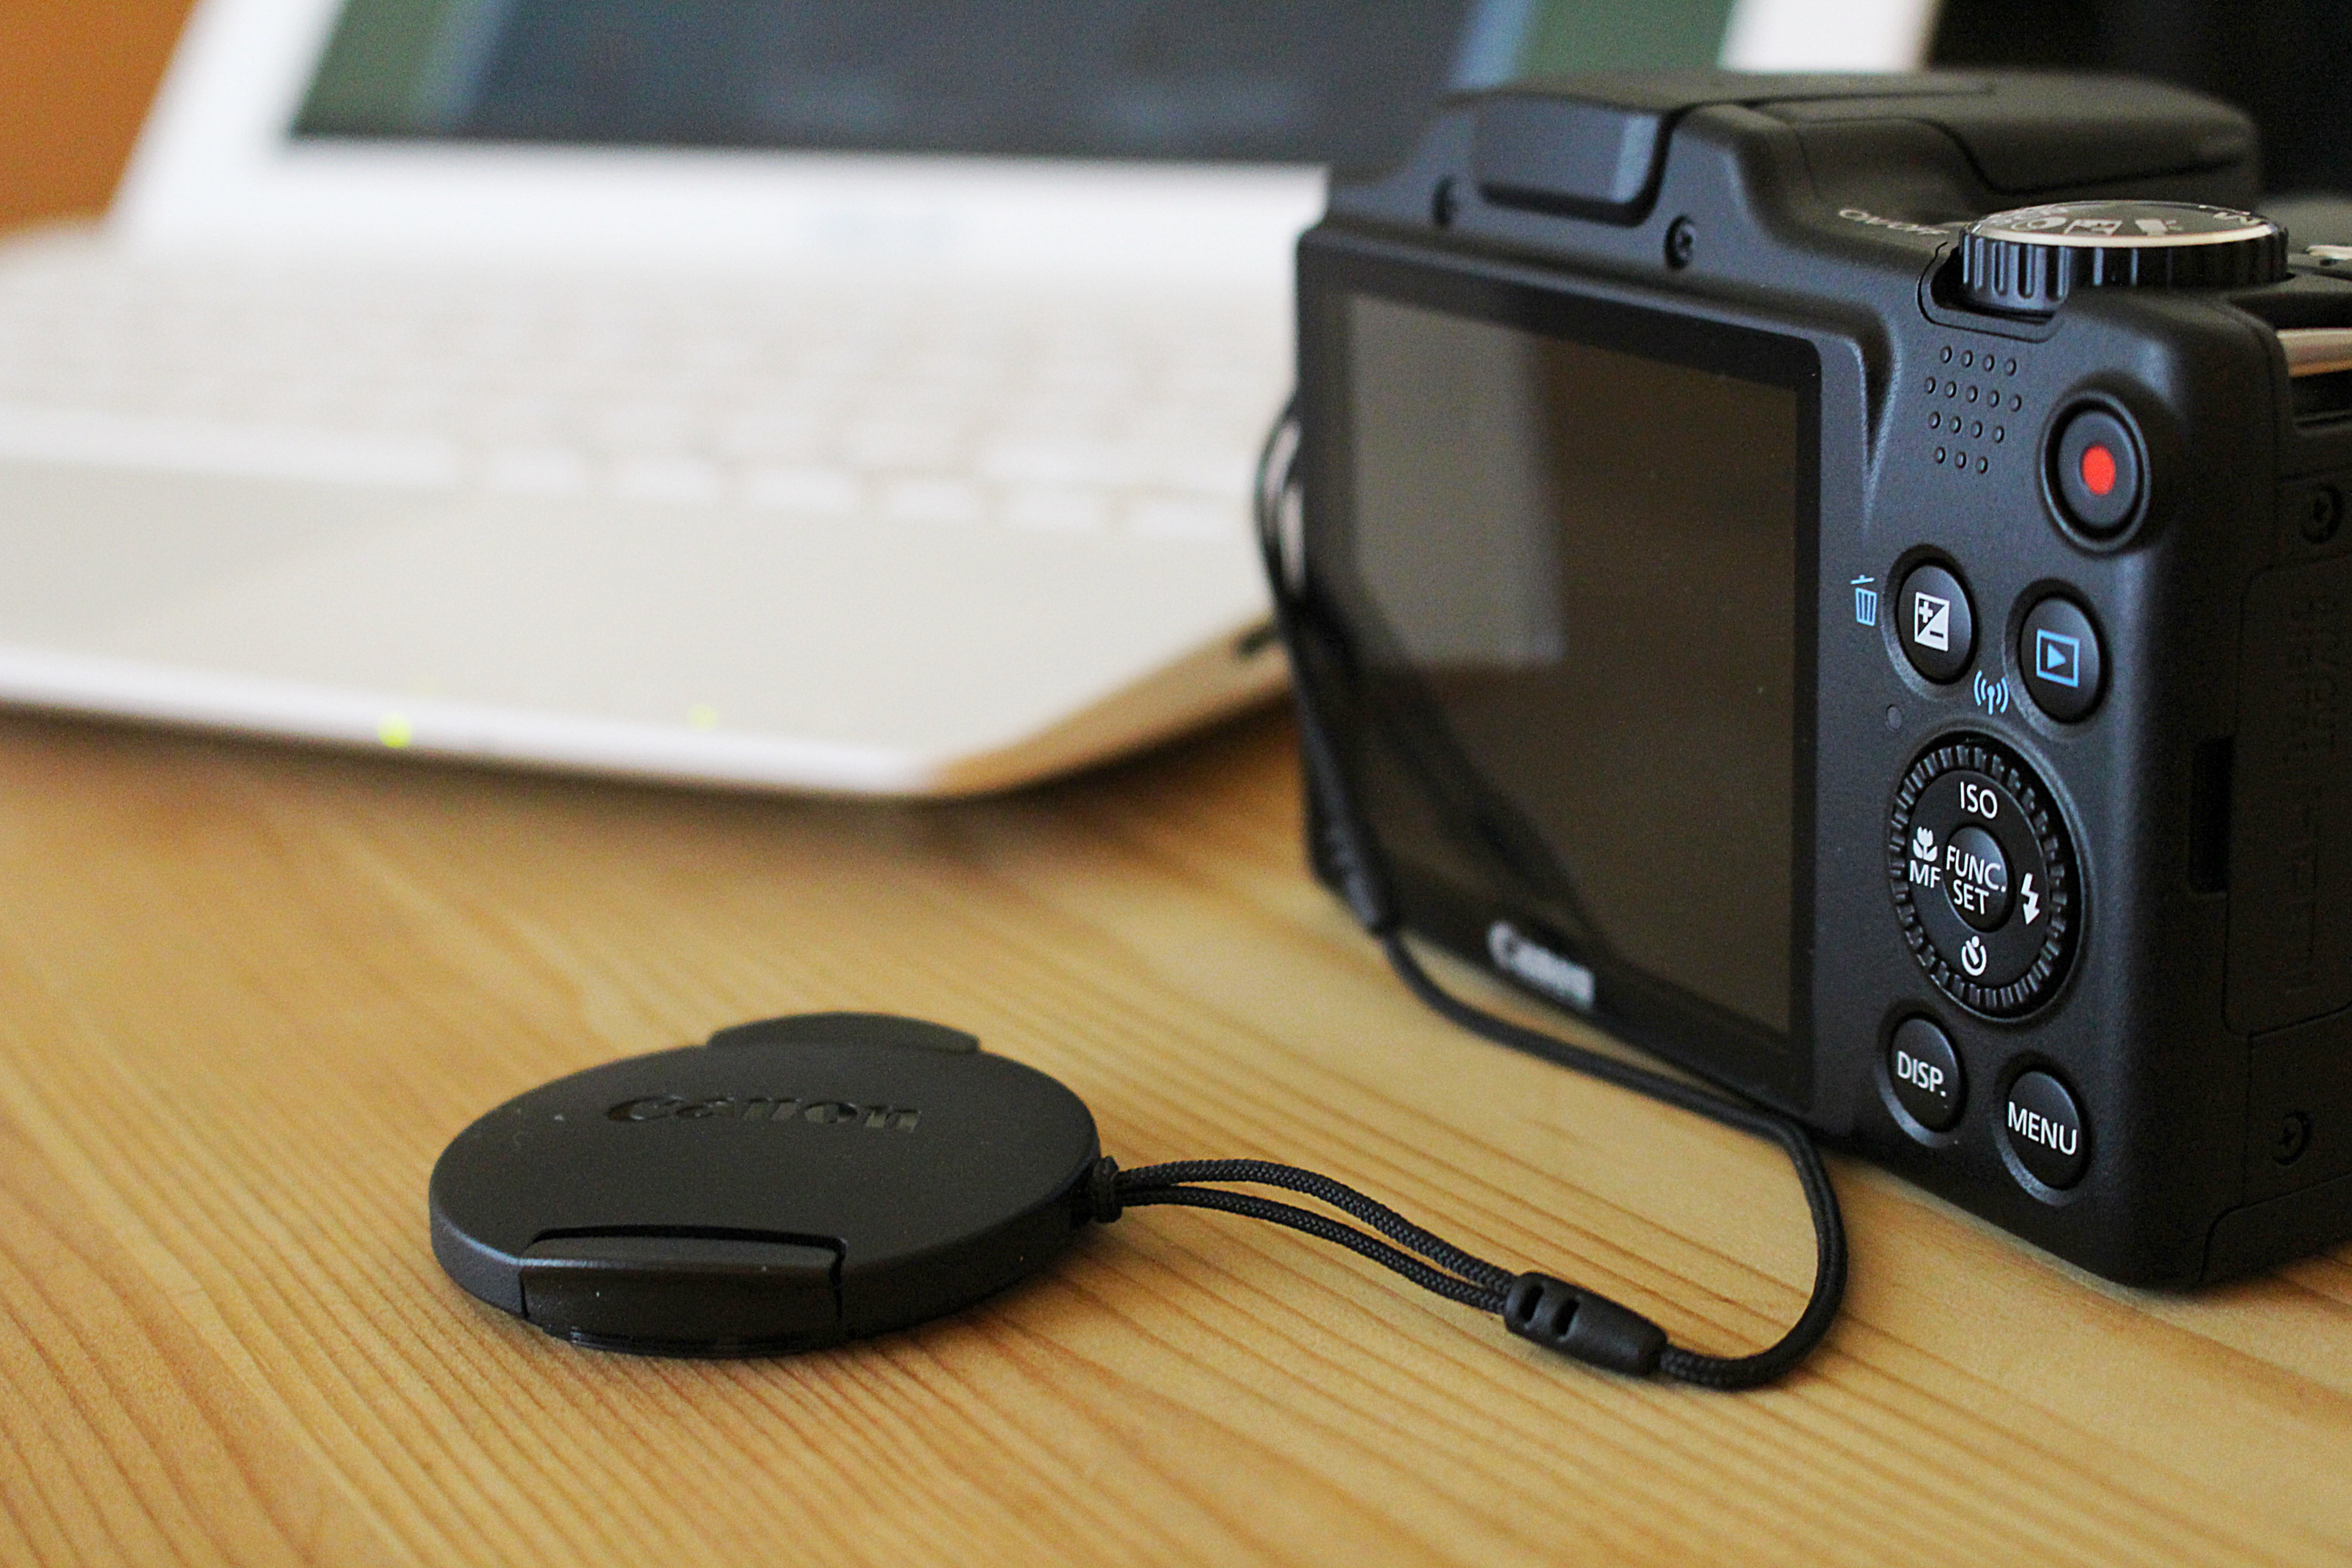
notebook, work, camera, product, digital camera, keys, camera lens, cameras optics